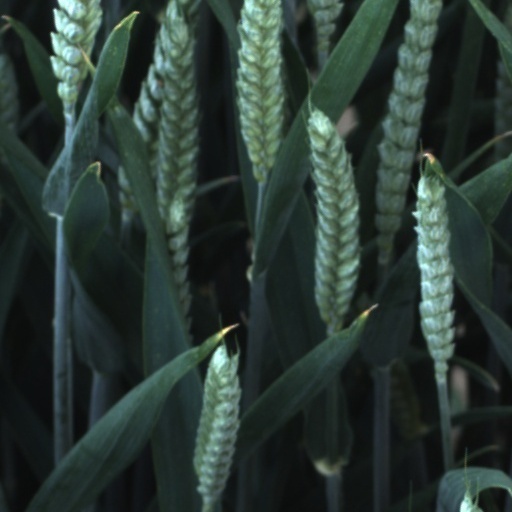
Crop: wheat